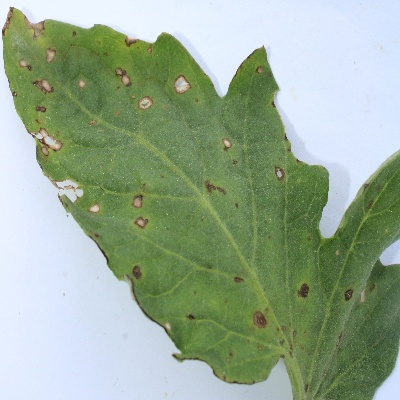
Crop: Tomato
Condition: septoria leaf spot